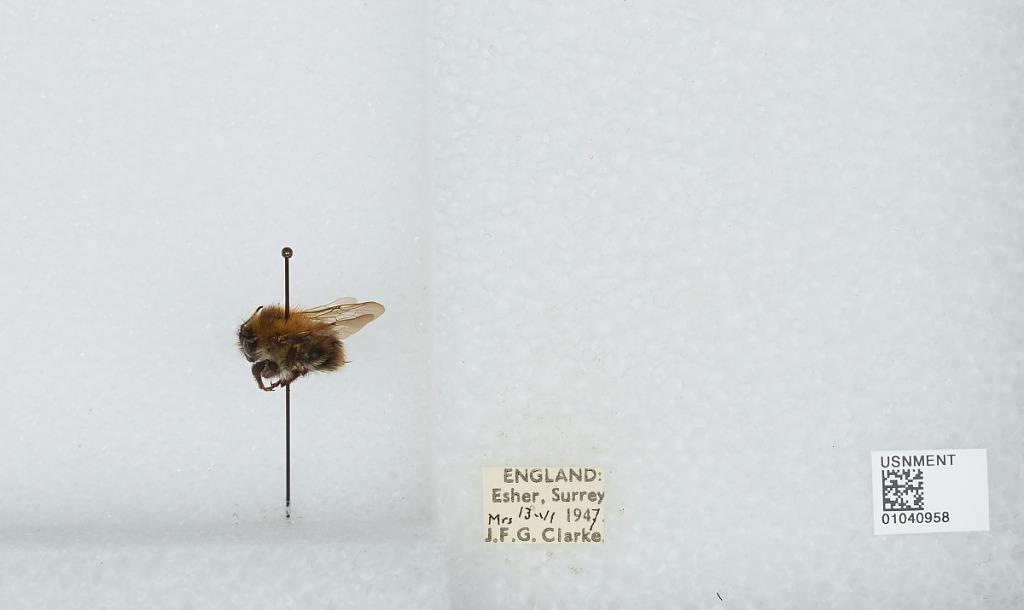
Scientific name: Bombus (Thoracobombus) pascuorum (Scopoli)
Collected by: J. Clarke
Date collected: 1947-6-13
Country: United Kingdom
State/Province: England
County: Surrey
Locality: Esher
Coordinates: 51.3691, -0.365